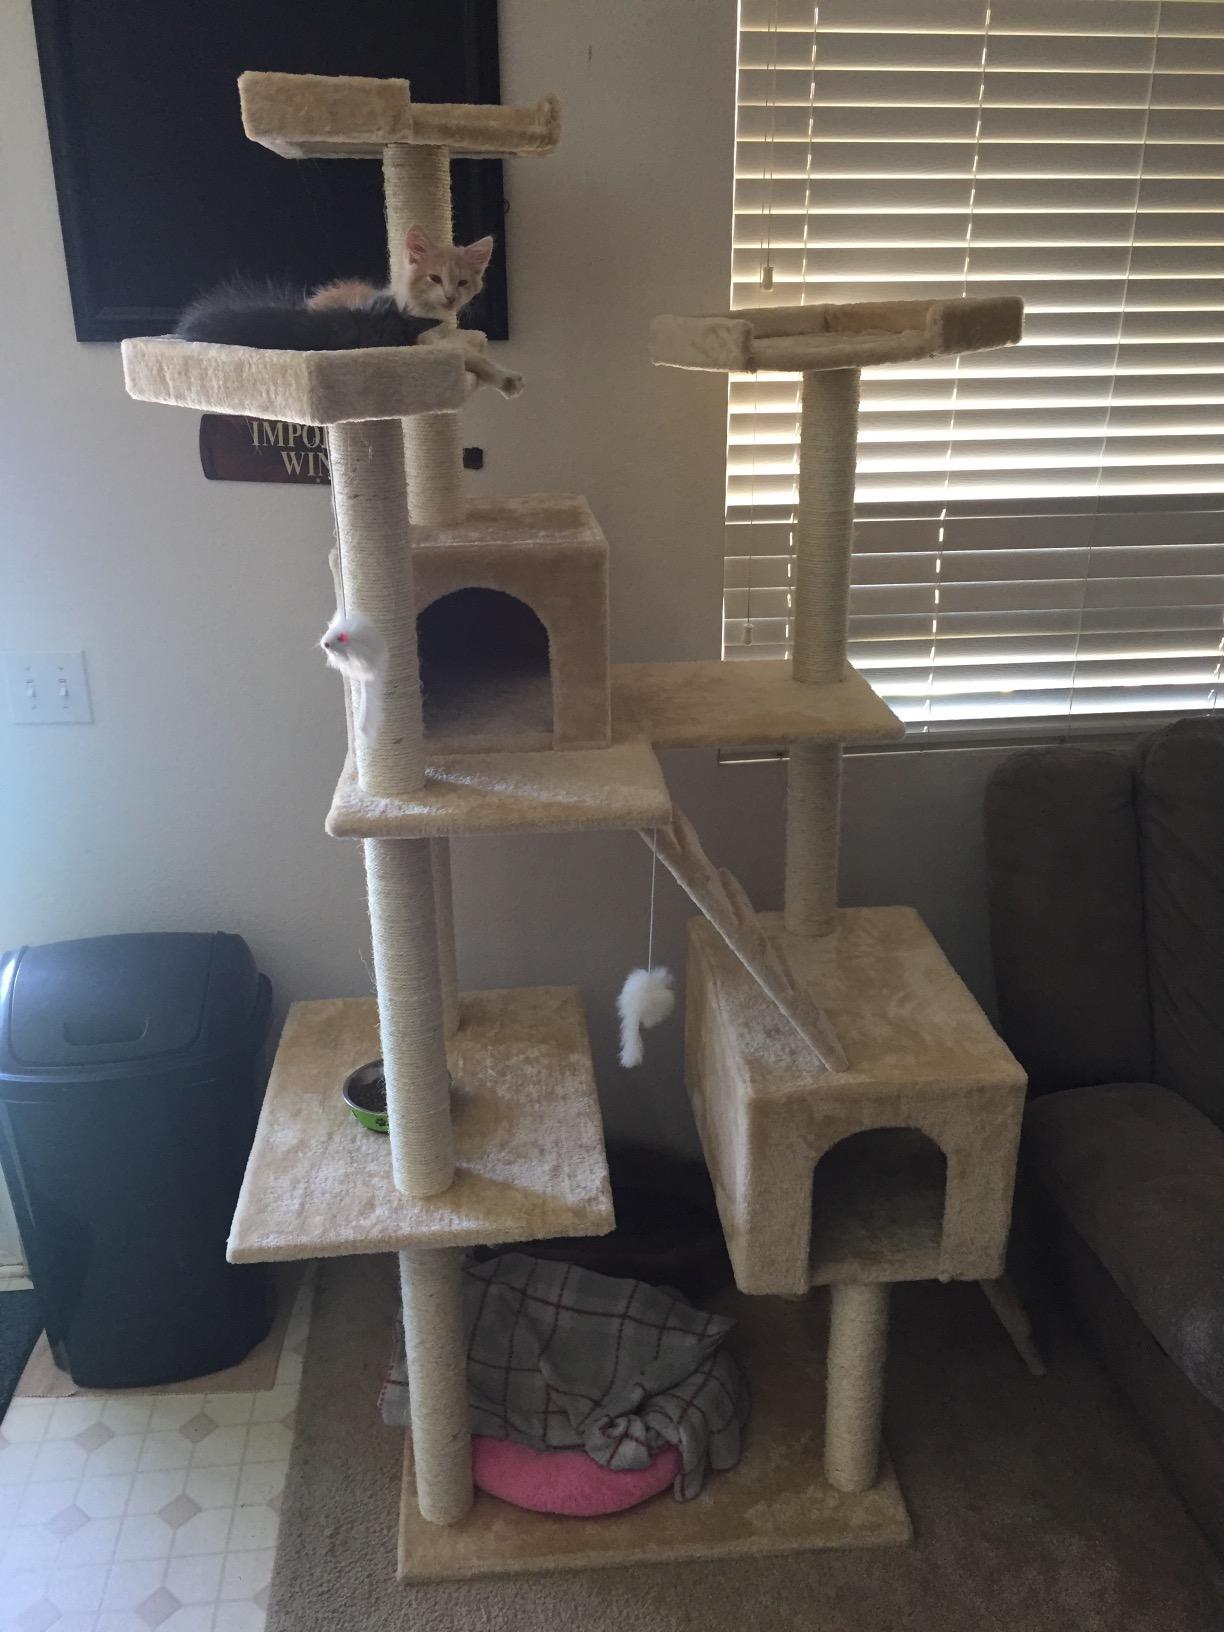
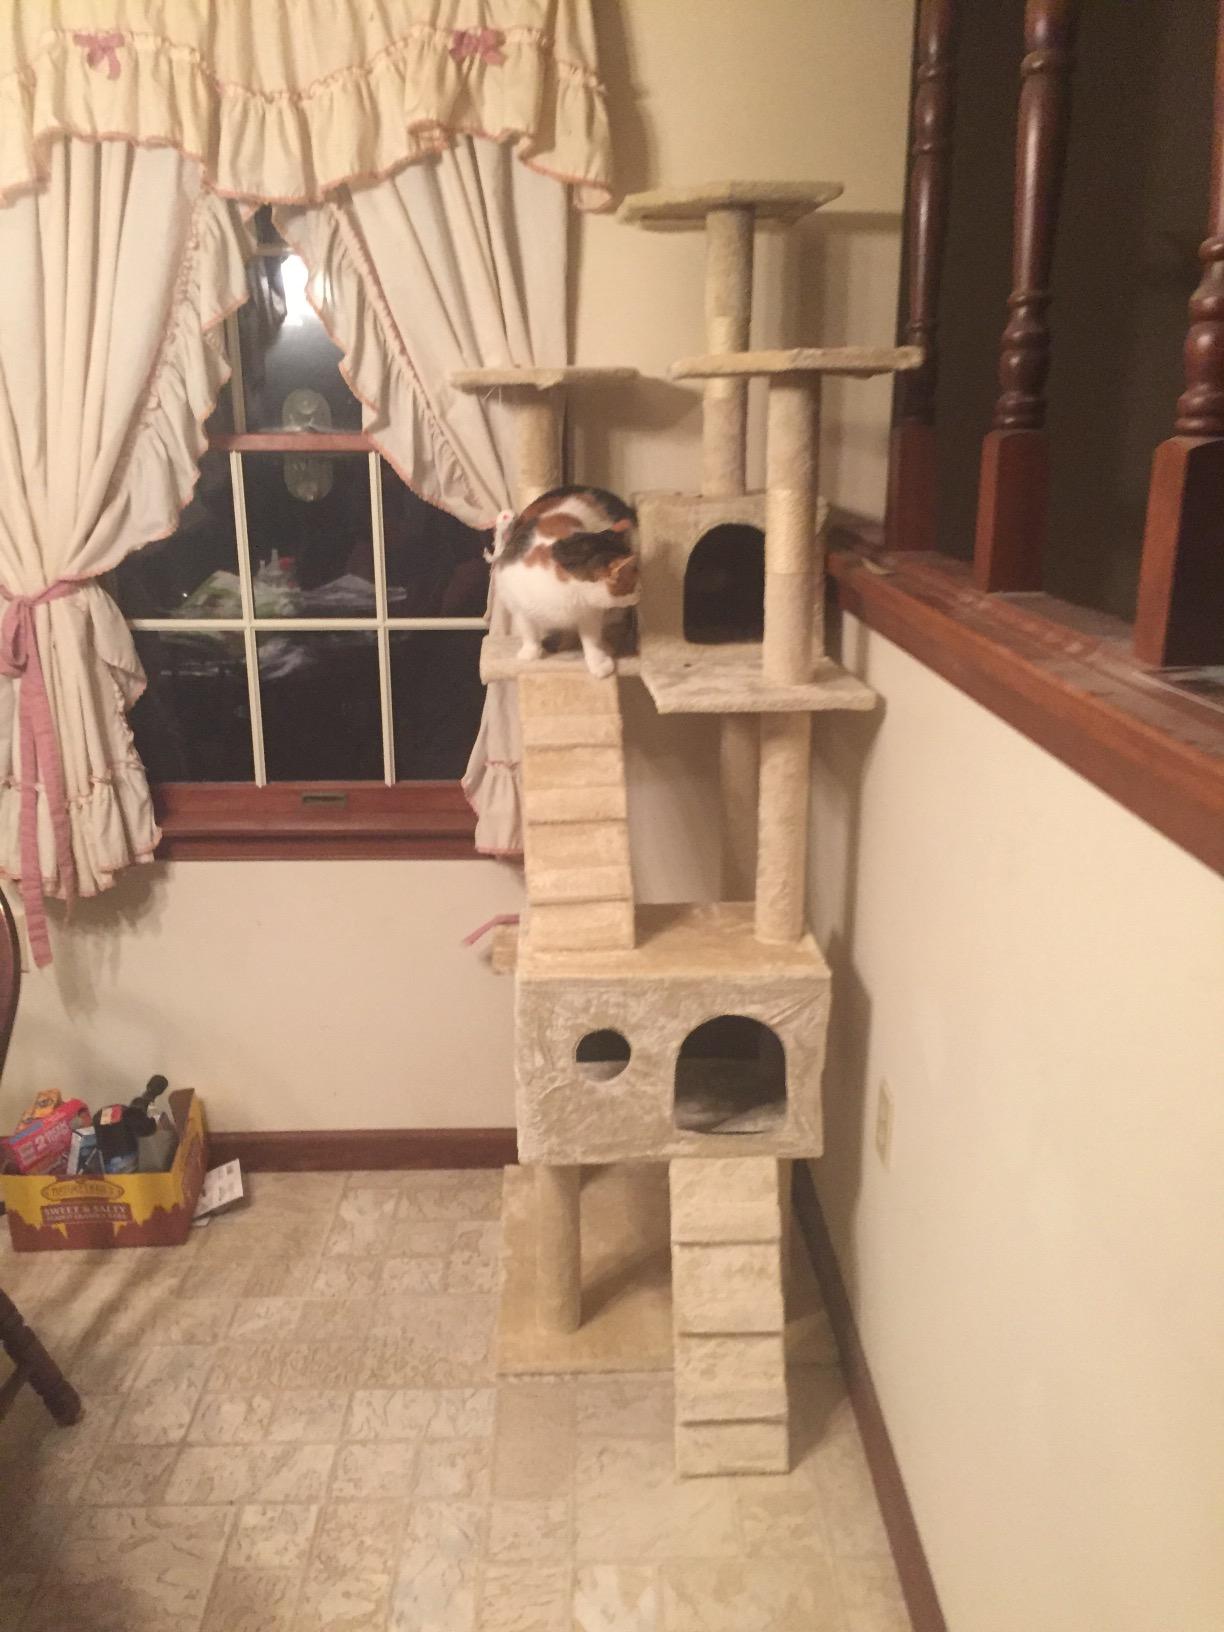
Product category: items_cat tree
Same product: yes